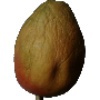
Label: Papaya 1